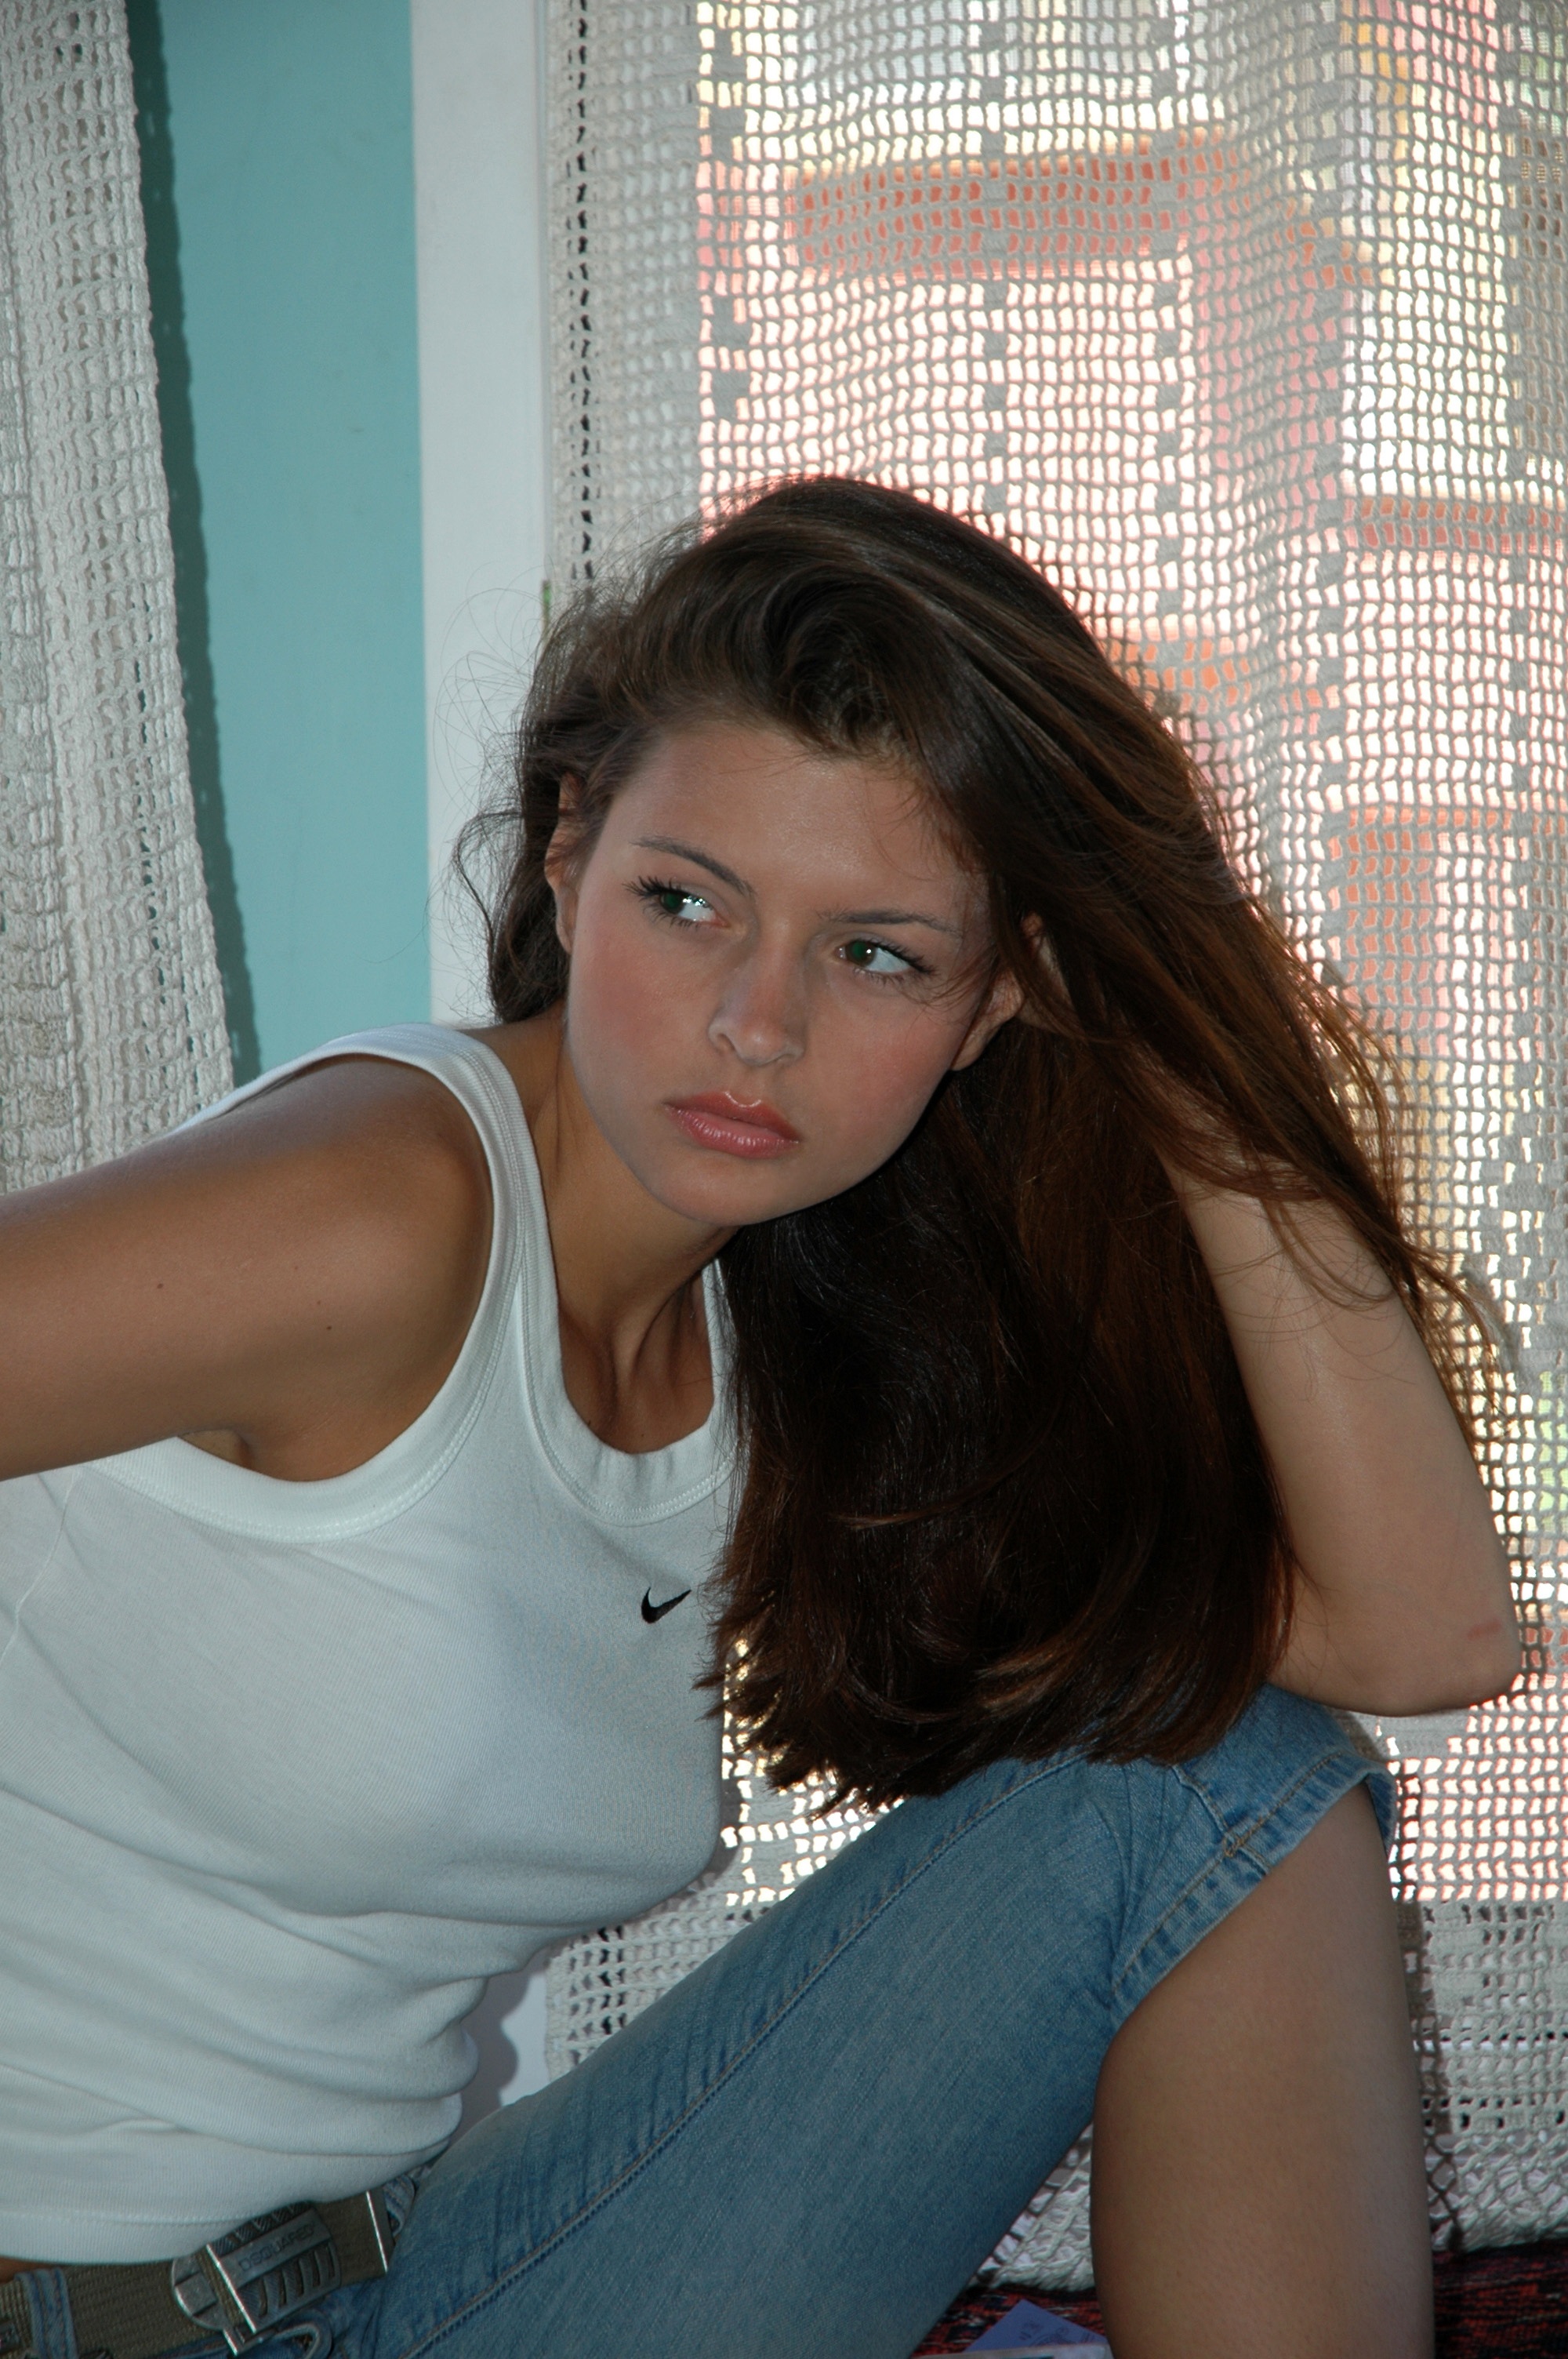
hand, person, girl, woman, hair, trunk, leg, model, young, sitting, fashion, clothing, lady, hairstyle, long hair, human body, mannequin, black hair, thigh, beauty, blond, abdomen, photo shoot, brown hair